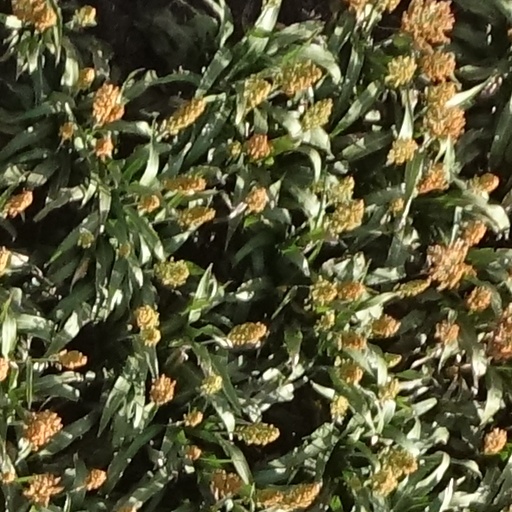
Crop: sorghum